Peter Cullen

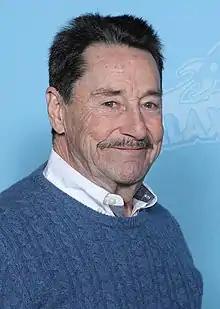
Cullen at the 2020 GalaxyCon Richmond

Peter Claver Cullen (born July 28, 1941) is a Canadian voice actor. He voiced Optimus Prime in the original 1980s "Transformers" animated series, later returning to the role in "Transformers" media in 2007, starting with the first live-action film. He has also voiced many other characters across a wide variety of popular media, including Eeyore in the "Winnie the Pooh" franchise, Monterey Jack in "", the first voice of KARR in "Knight Rider" and the vocalizations of the title character in "Predator".